Water scarcity

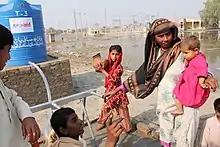
People collect clean drinking water from a tapstand in the town of Alhan ahammed in western Sindh Province in Pakistan.

Economic water scarcity is due to a lack of investment in infrastructure or technology to draw water from rivers, aquifers, or other water sources. It also reflects insufficient human capacity to meet the demand for water. It causes people without reliable water access to travel long distances to fetch water for household and agricultural uses. Such water is often unclean.